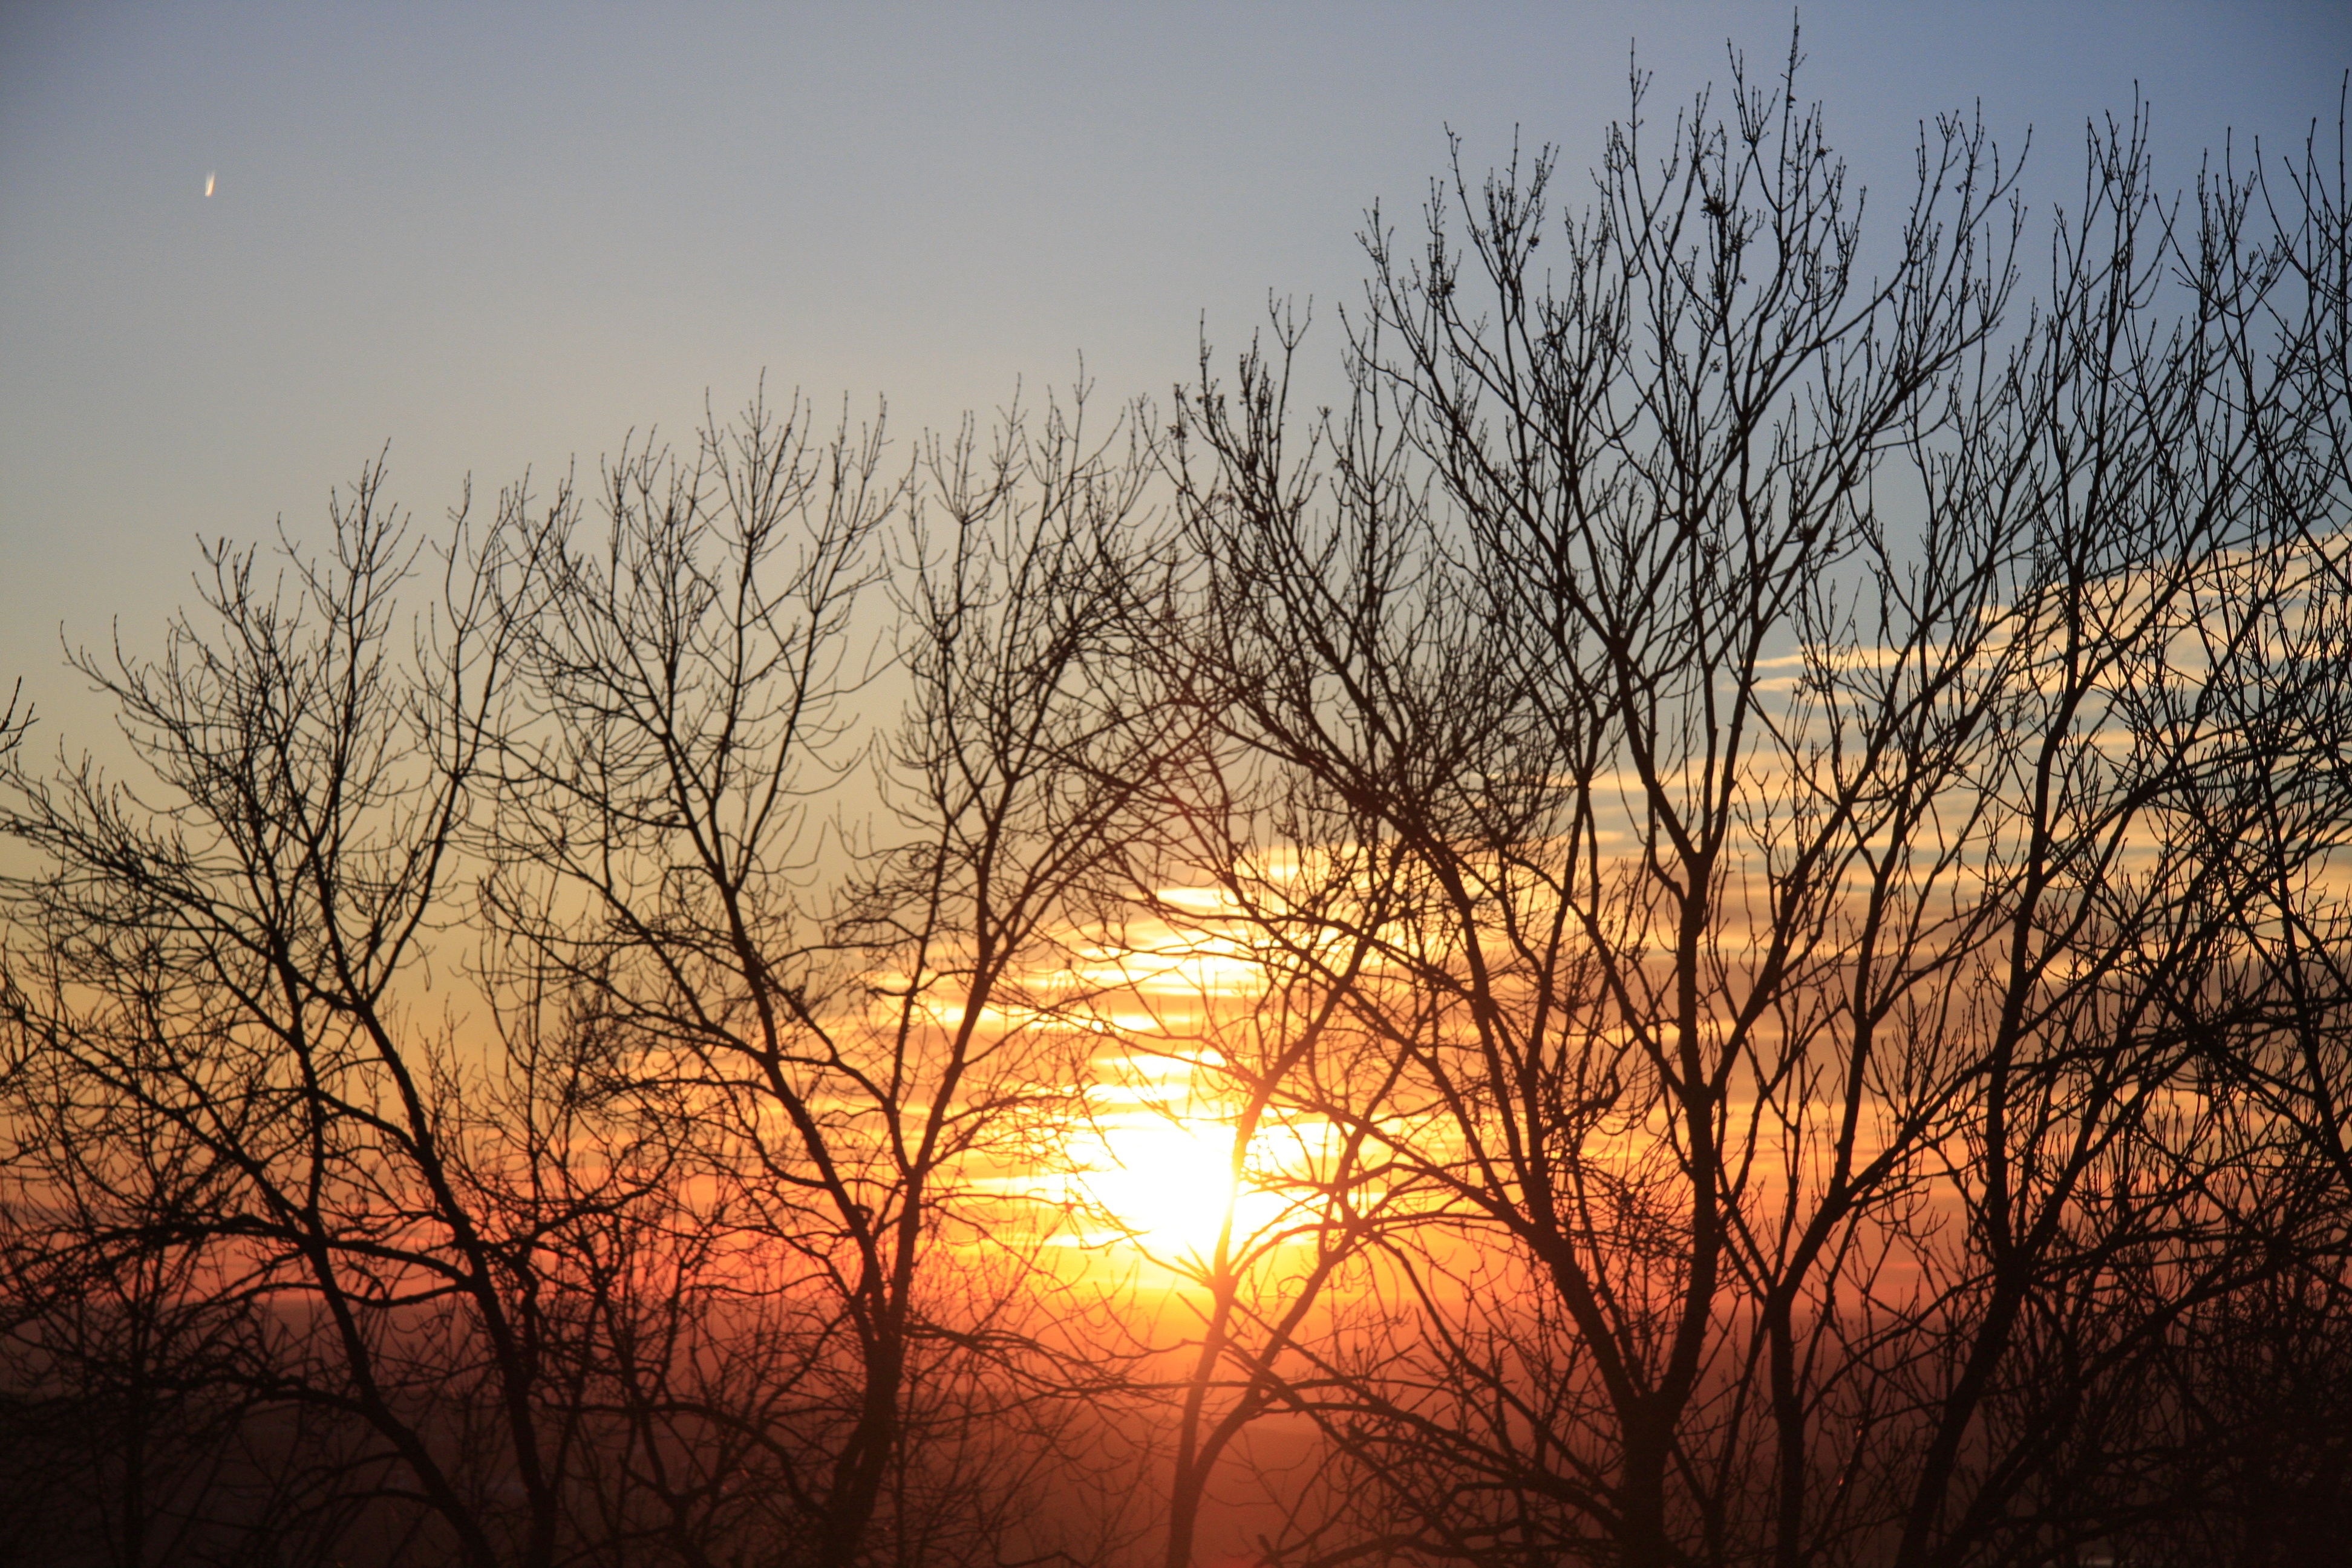
landscape, tree, nature, branch, cloud, sky, sun, sunrise, sunset, sunlight, morning, dawn, atmosphere, dusk, evening, abendstimmung, afterglow, setting sun, atmospheric phenomenon, woody plant, red sky at morning